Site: brandenburg
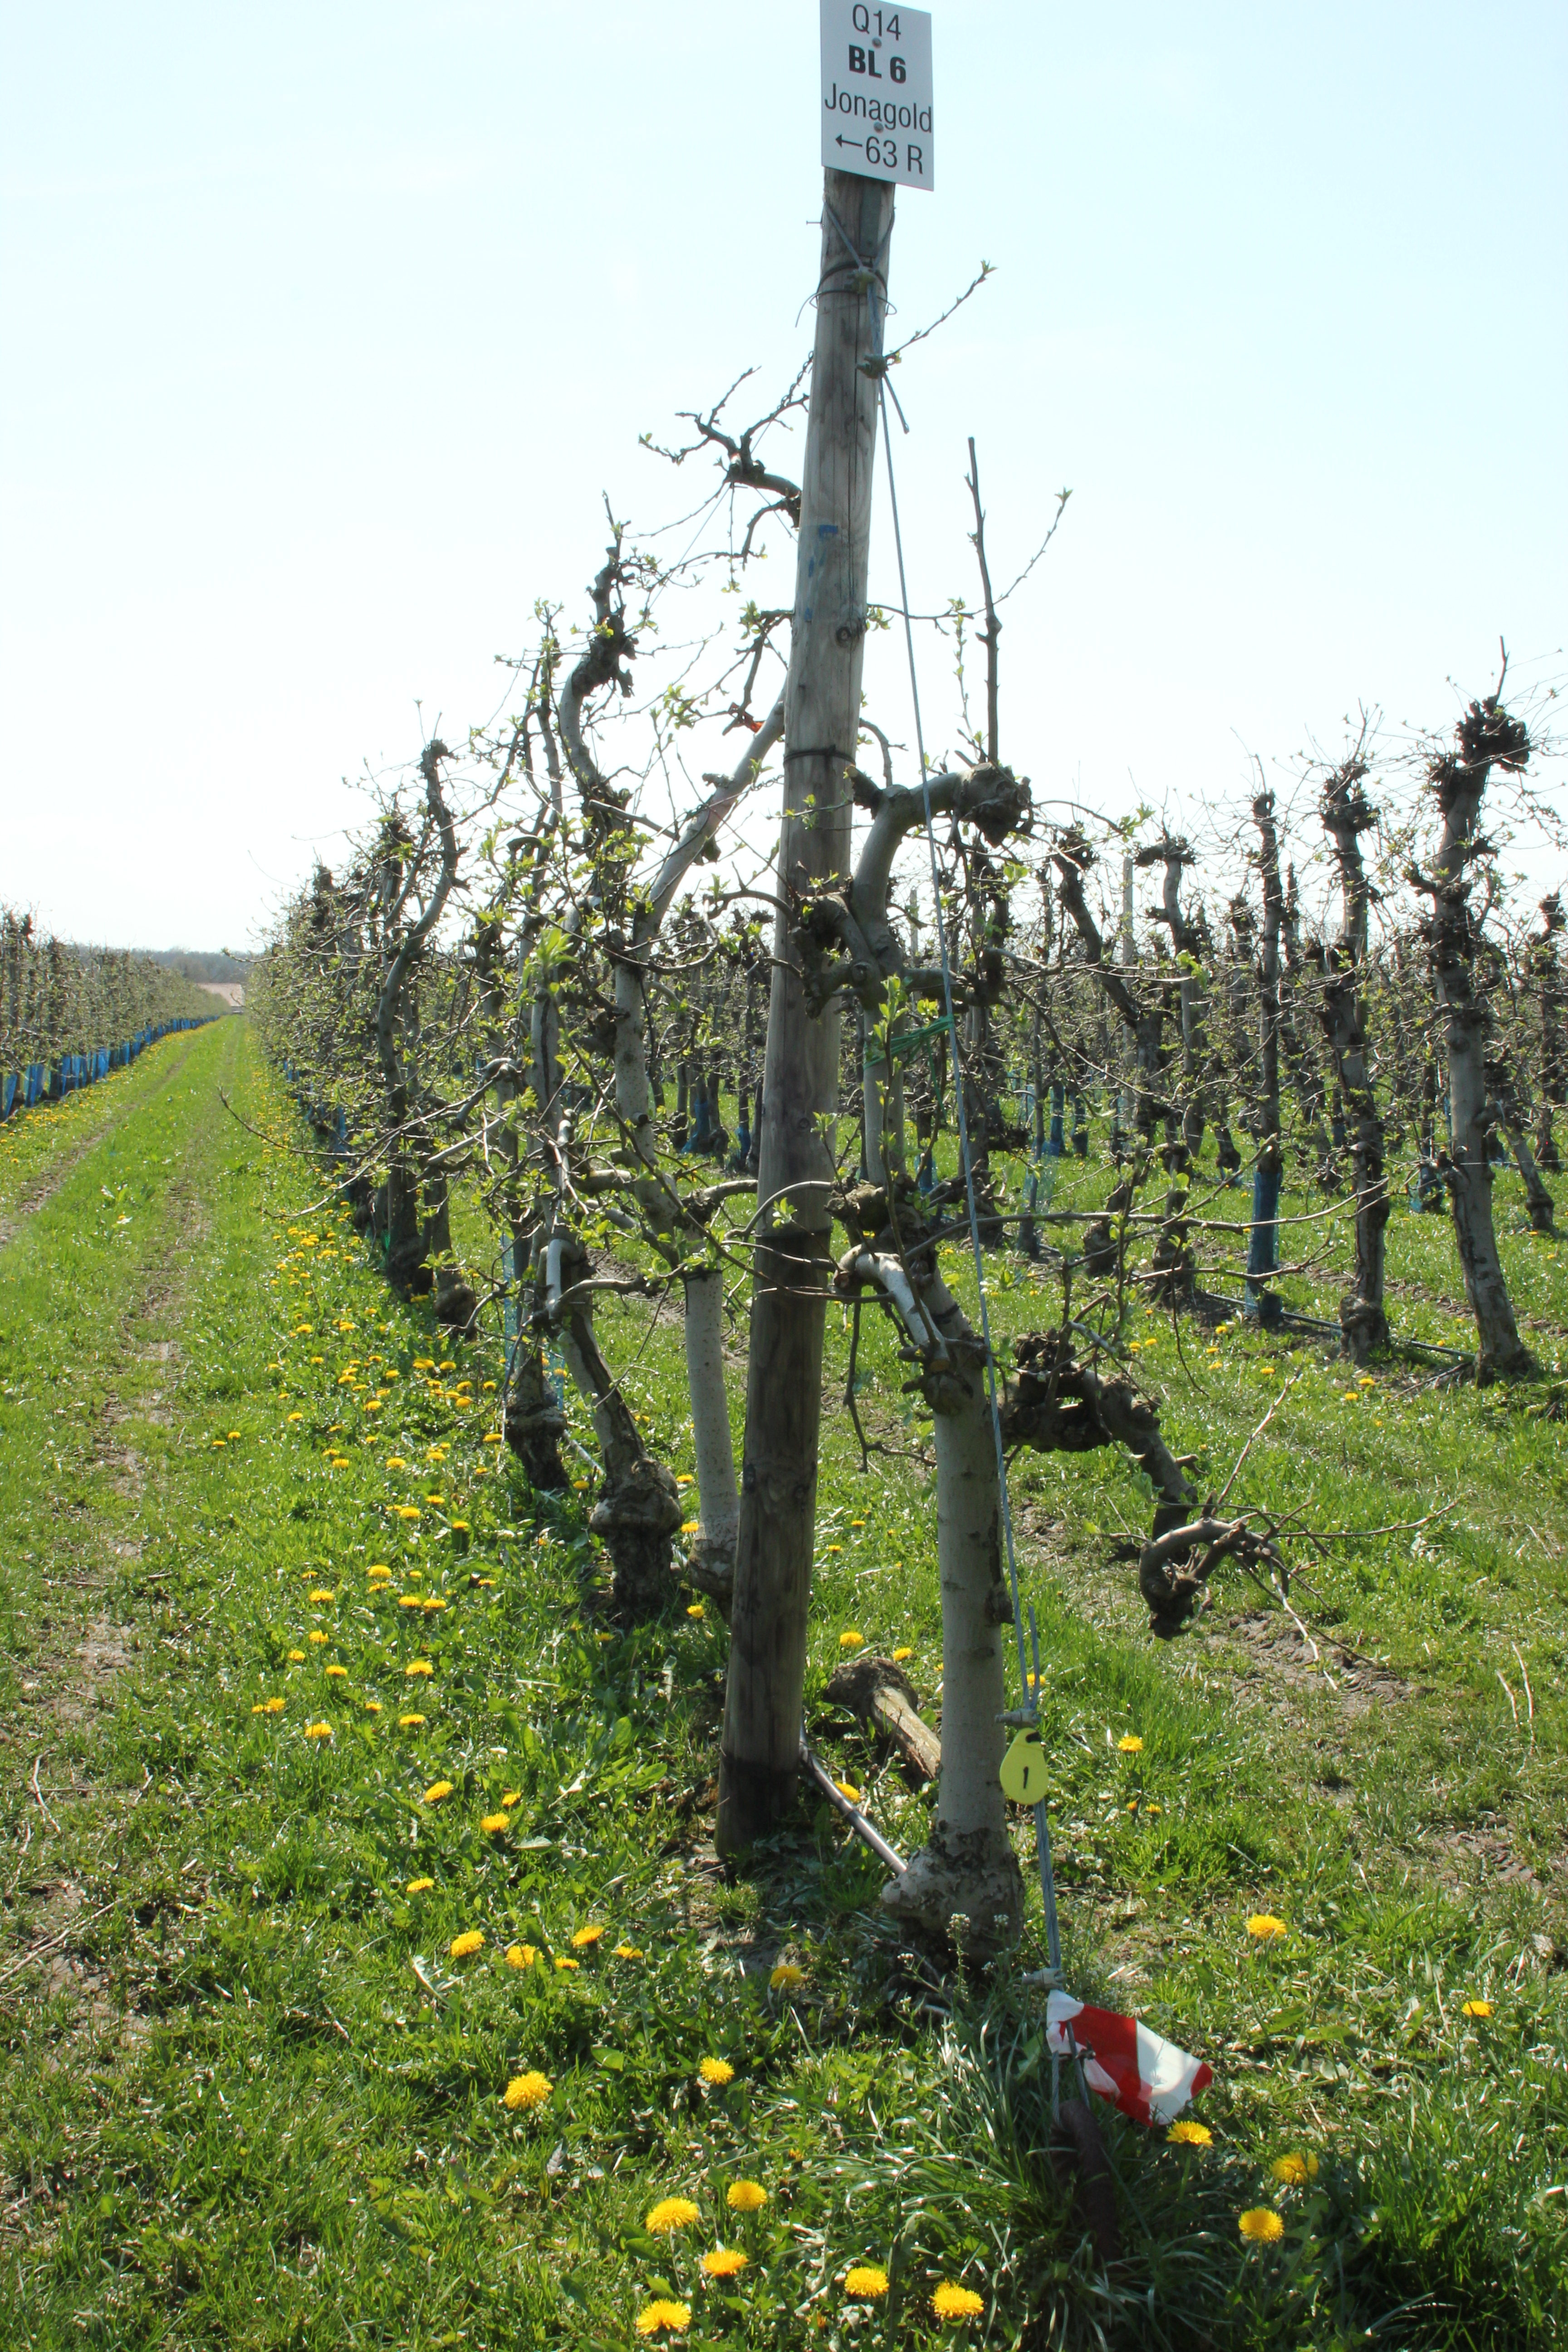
Growth stage (BBCH 56): Inflorescence emergence